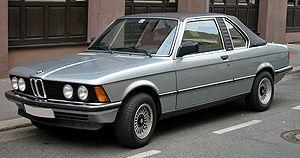
Identifiée avec le code BMW E21, la première des BMW Série 3 a été introduite sur le marché en 1975 en tant que successeure de la 2002. Disponible uniquement en version deux portes, l'E21 était disponible au lancement avec des moteurs 4 cylindres et à partir de 1977 avec des moteurs 6 cylindres. Produite jusqu'en 1983, elle a été remplacée fin 1982 par l'E30 avec comme nouveauté une version quatre portes et des motorisations diesel.